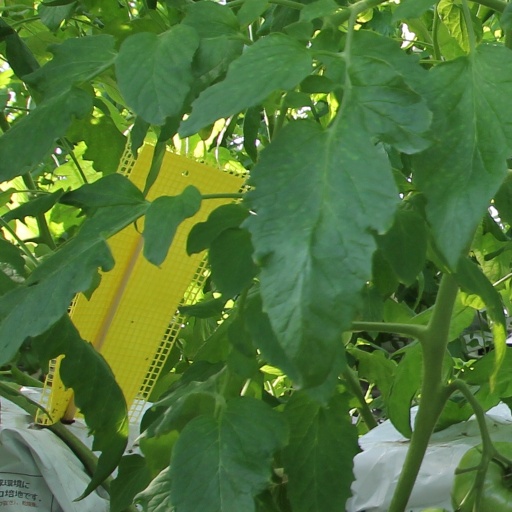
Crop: tomato